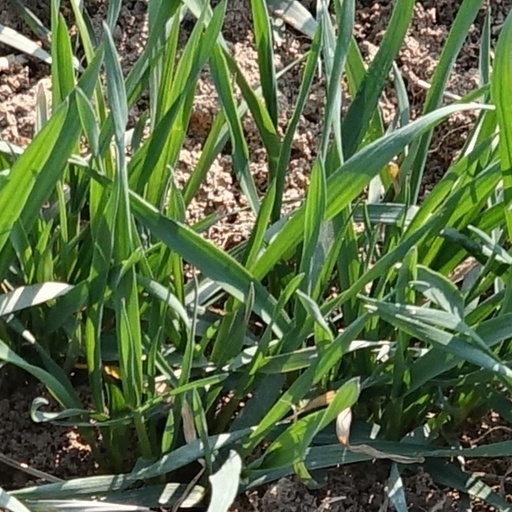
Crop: wheat